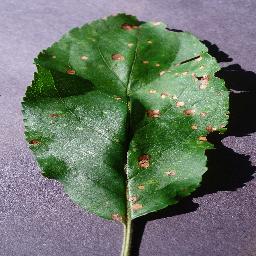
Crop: apple
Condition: black_rot